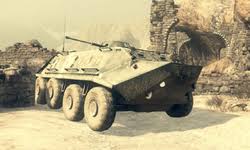
Label: BTR-60